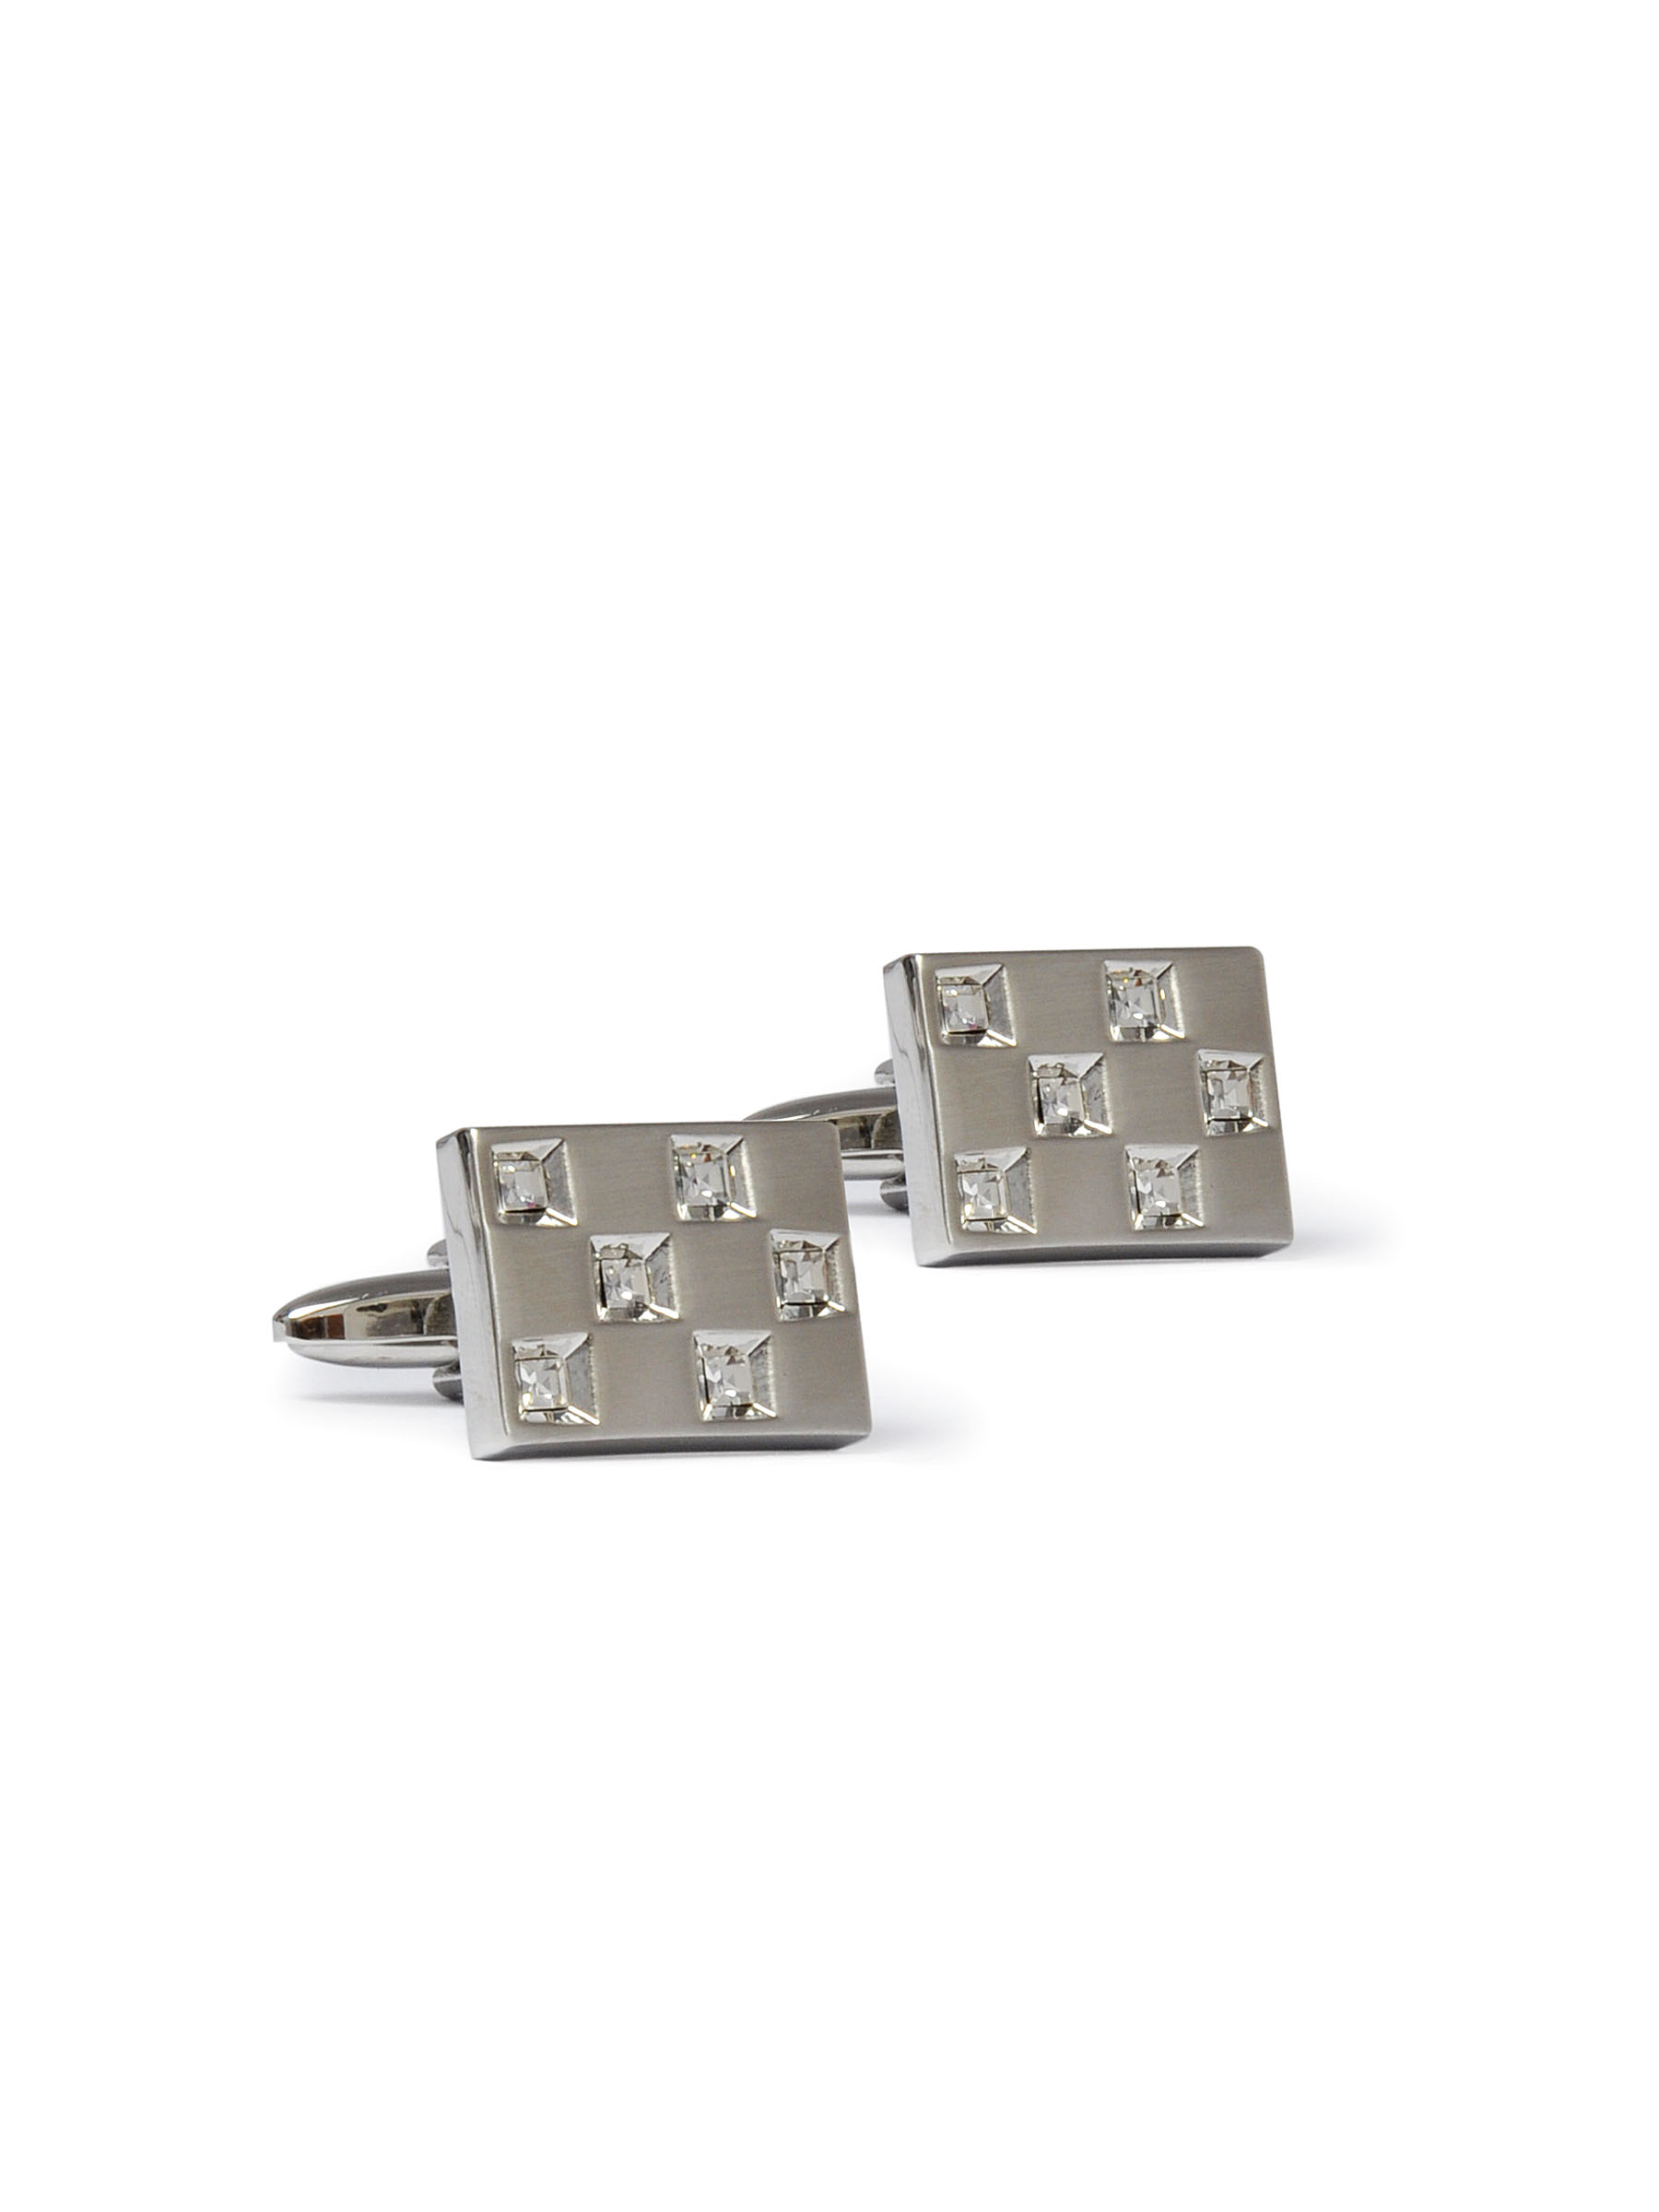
Belmonte Men Bright Assorted Steel Cufflinks
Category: Accessories / Cufflinks / Cufflinks
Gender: Men
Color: Steel
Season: Fall 2011
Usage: Formal